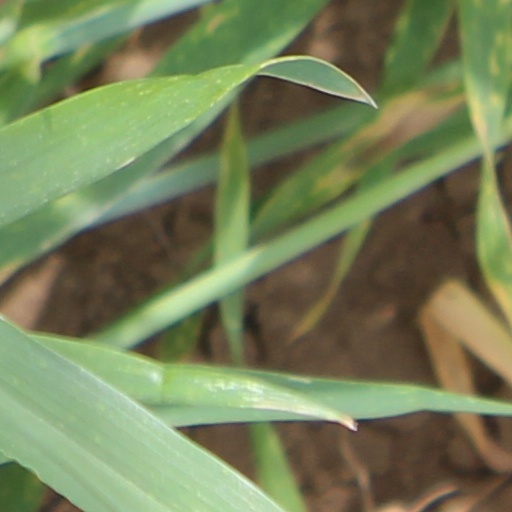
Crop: wheat